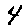
Label: 4